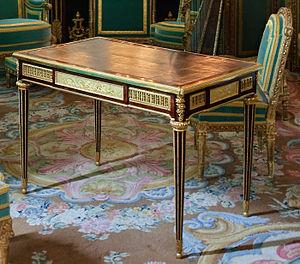
Le Bureau de Marie-Antoinette est un petit bureau réalisé par l'ébéniste Jean-Henri Riesener en 1783 pour meubler le hameau de la Reine à Versailles.